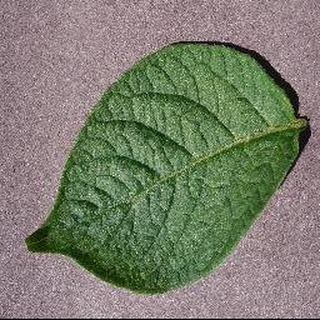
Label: healthy_potato